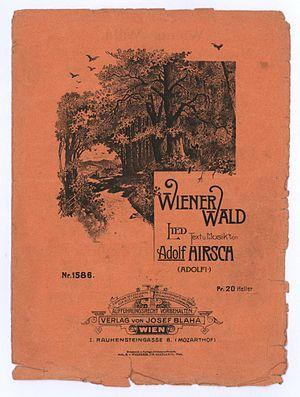
Adolf Hirsch, né le 15 février 1866 à Munich et décédé le 19 avril 1931 à Vienne, connu aussi sous le pseudonyme d'Adolfi, est un compositeur de chansons viennoises, chanteur folklorique, éditeur de musique et directeur de théâtre autrichien.